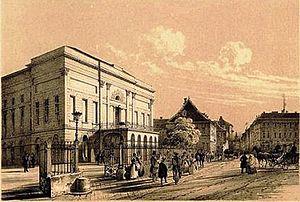
Le théâtre national de Hongrie est un théâtre situé à Budapest, le long du Danube.